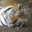
Label: leopard